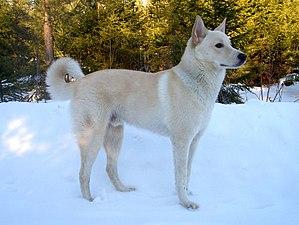
Le spitz ou chien de type spitz est un type de chien caractérisé par sa fourrure longue et épaisse, des oreilles triangulaires dressées et une queue enroulée ou incurvée en forme de faucille.